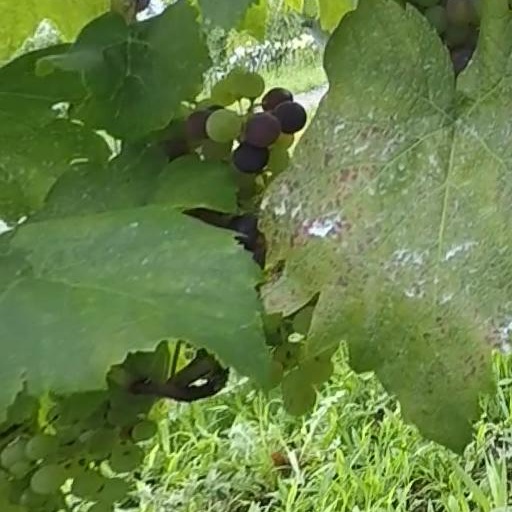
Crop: grape